Phonaesthetics

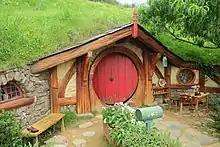
The entrance of the "hobbit hole", which Tolkien devised, is a type of "cellar door", the idea of whose phonetic beauty he popularized.

The English compound noun "cellar door" has been widely cited as an example of a word or phrase that is beautiful purely in terms of its sound (i.e., euphony) without inherent regard for its meaning. The phenomenon of "cellar door" being regarded as euphonious appears to have begun in the very early twentieth century, first attested in the 1903 novel "Gee-Boy" by the Shakespeare scholar Cyrus Lauron Hooper. It has been promoted as beautiful-sounding by various writers; linguist Geoffrey Nunberg specifically names the writers H. L. Mencken in 1920; David Allan Robertson in 1921; Dorothy Parker, Hendrik Willem van Loon, and Albert Payson Terhune in the 1930s; George Jean Nathan in 1935; J. R. R. Tolkien in a lecture, "English and Welsh", delivered in 1955 (in which he described his reverence for the Welsh language and about which he said ""cellar doors" [i.e. beautiful words] are extraordinarily frequent"; see also Sound and language in Middle-earth); and C. S. Lewis in 1963. Furthermore, the phenomenon itself is touched upon in many sources and media, including a 1905 issue of "Harper's Magazine" by William Dean Howells, the 1967 novel "Why Are We in Vietnam?" by Norman Mailer, the 1967 play "It's Called the Sugar Plum" by Israel Horovitz, a 1991 essay by Jacques Barzun, the 2001 psychological drama film "Donnie Darko", and a scene in the 2019 movie "Tolkien".